Primoco UAV

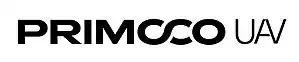

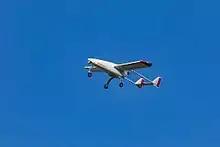

The UAV is operated from a Ground Control Station with a pilot and a flight operator. It can be manually controlled or run in fully automatic mode, where pre-programmed waypoints allow automatic takeoff, flight and landing. The aircraft also has additional safety modes which allow it to return to base or land in a safe area if communications are lost or faults occur.